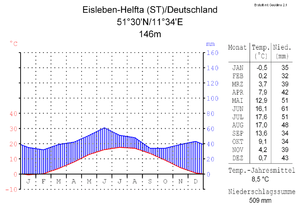
Eisleben est une ville d'Allemagne, dans le land de Saxe-Anhalt, à environ 33 km à l'ouest de Halle.